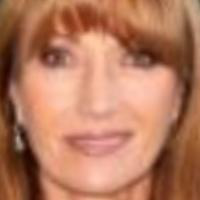
Age group: age 56-65